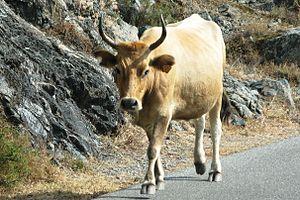
Vache de la race corse
La corse est une race bovine française.